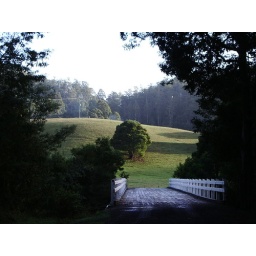
Wondering around Tassie, we found this wooden bridge crossing a small river